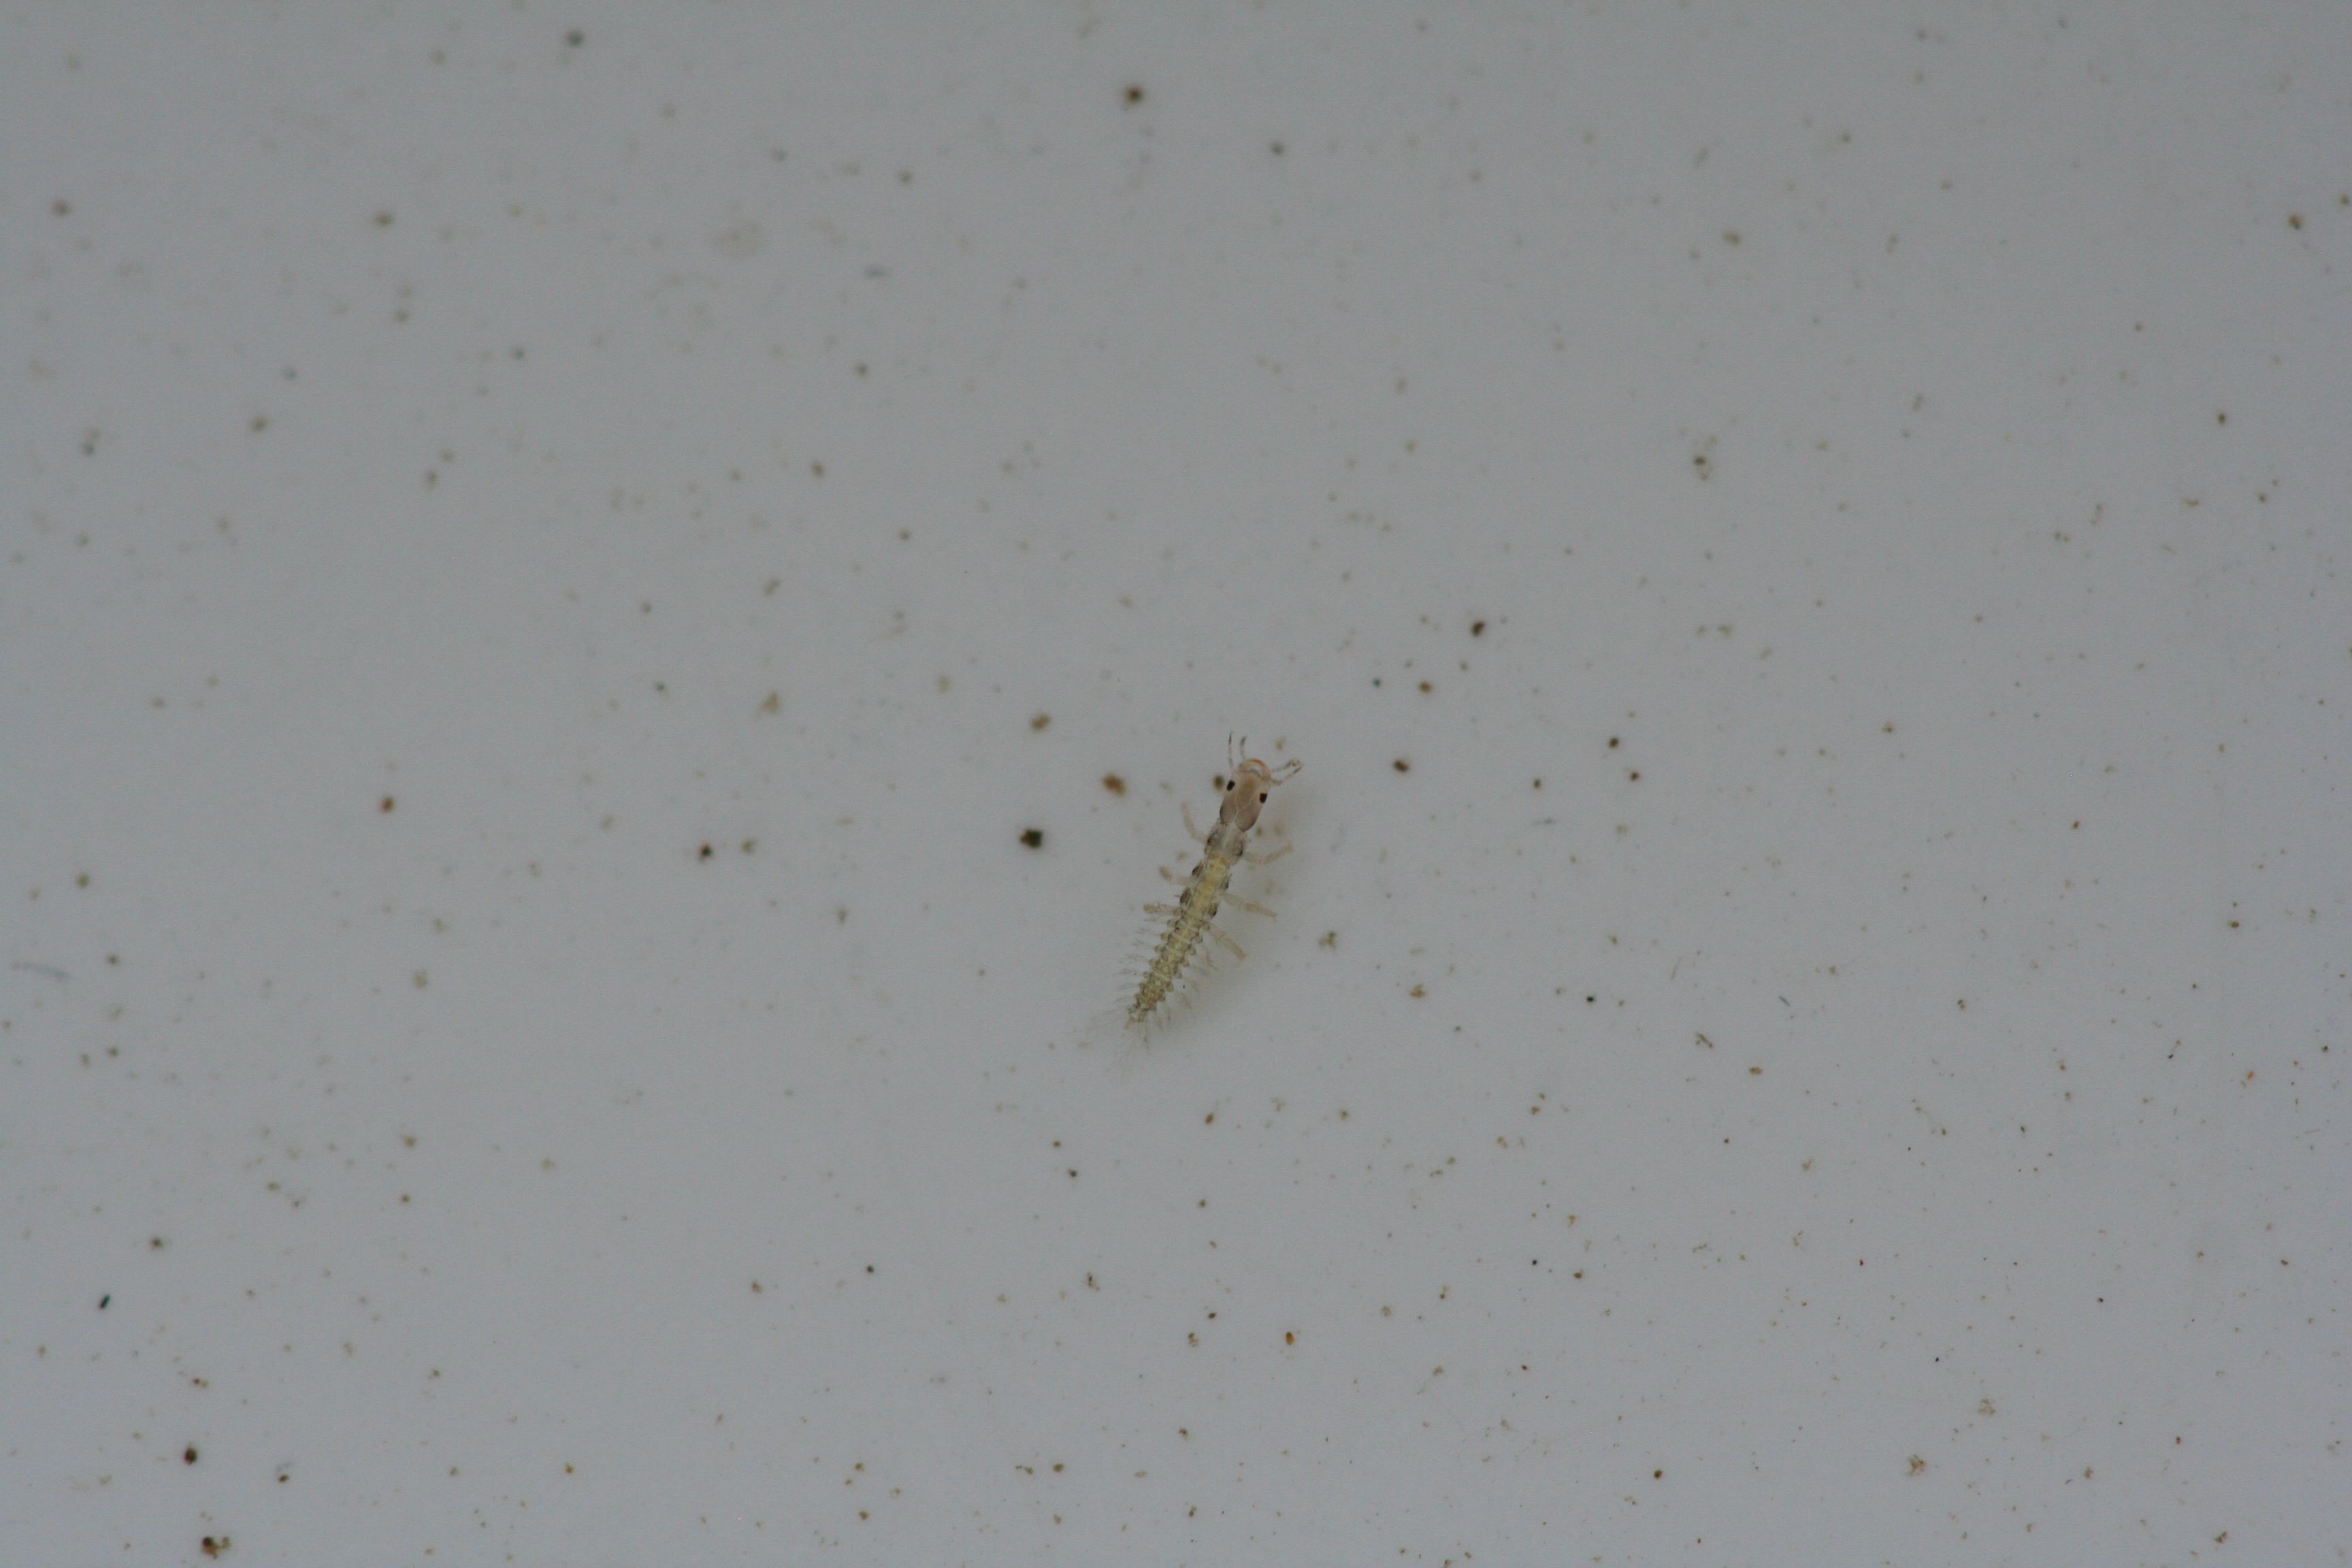
Macroinvertebrate group: bugs_and_beetles